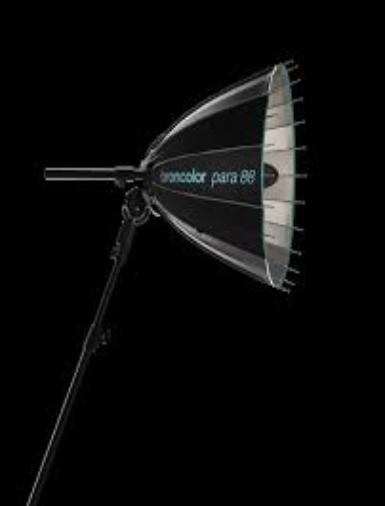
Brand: Bron Elektronik
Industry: Electronic